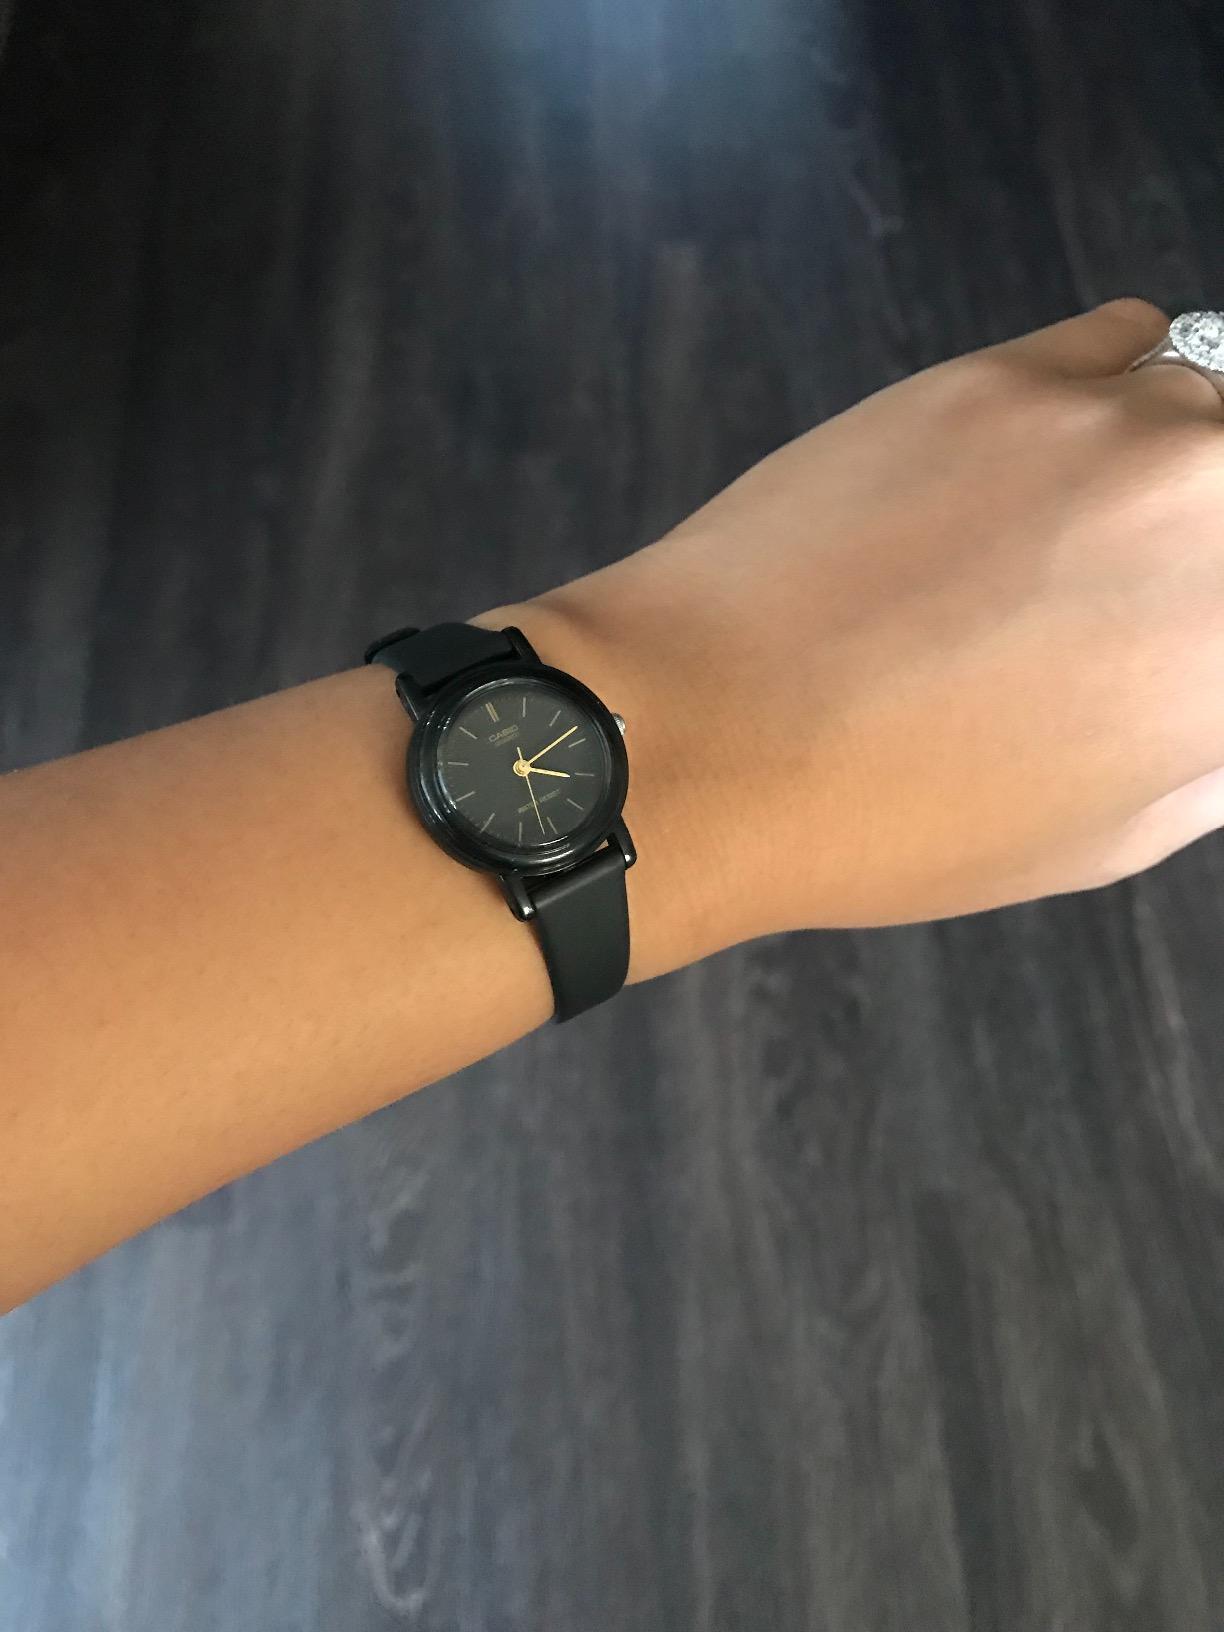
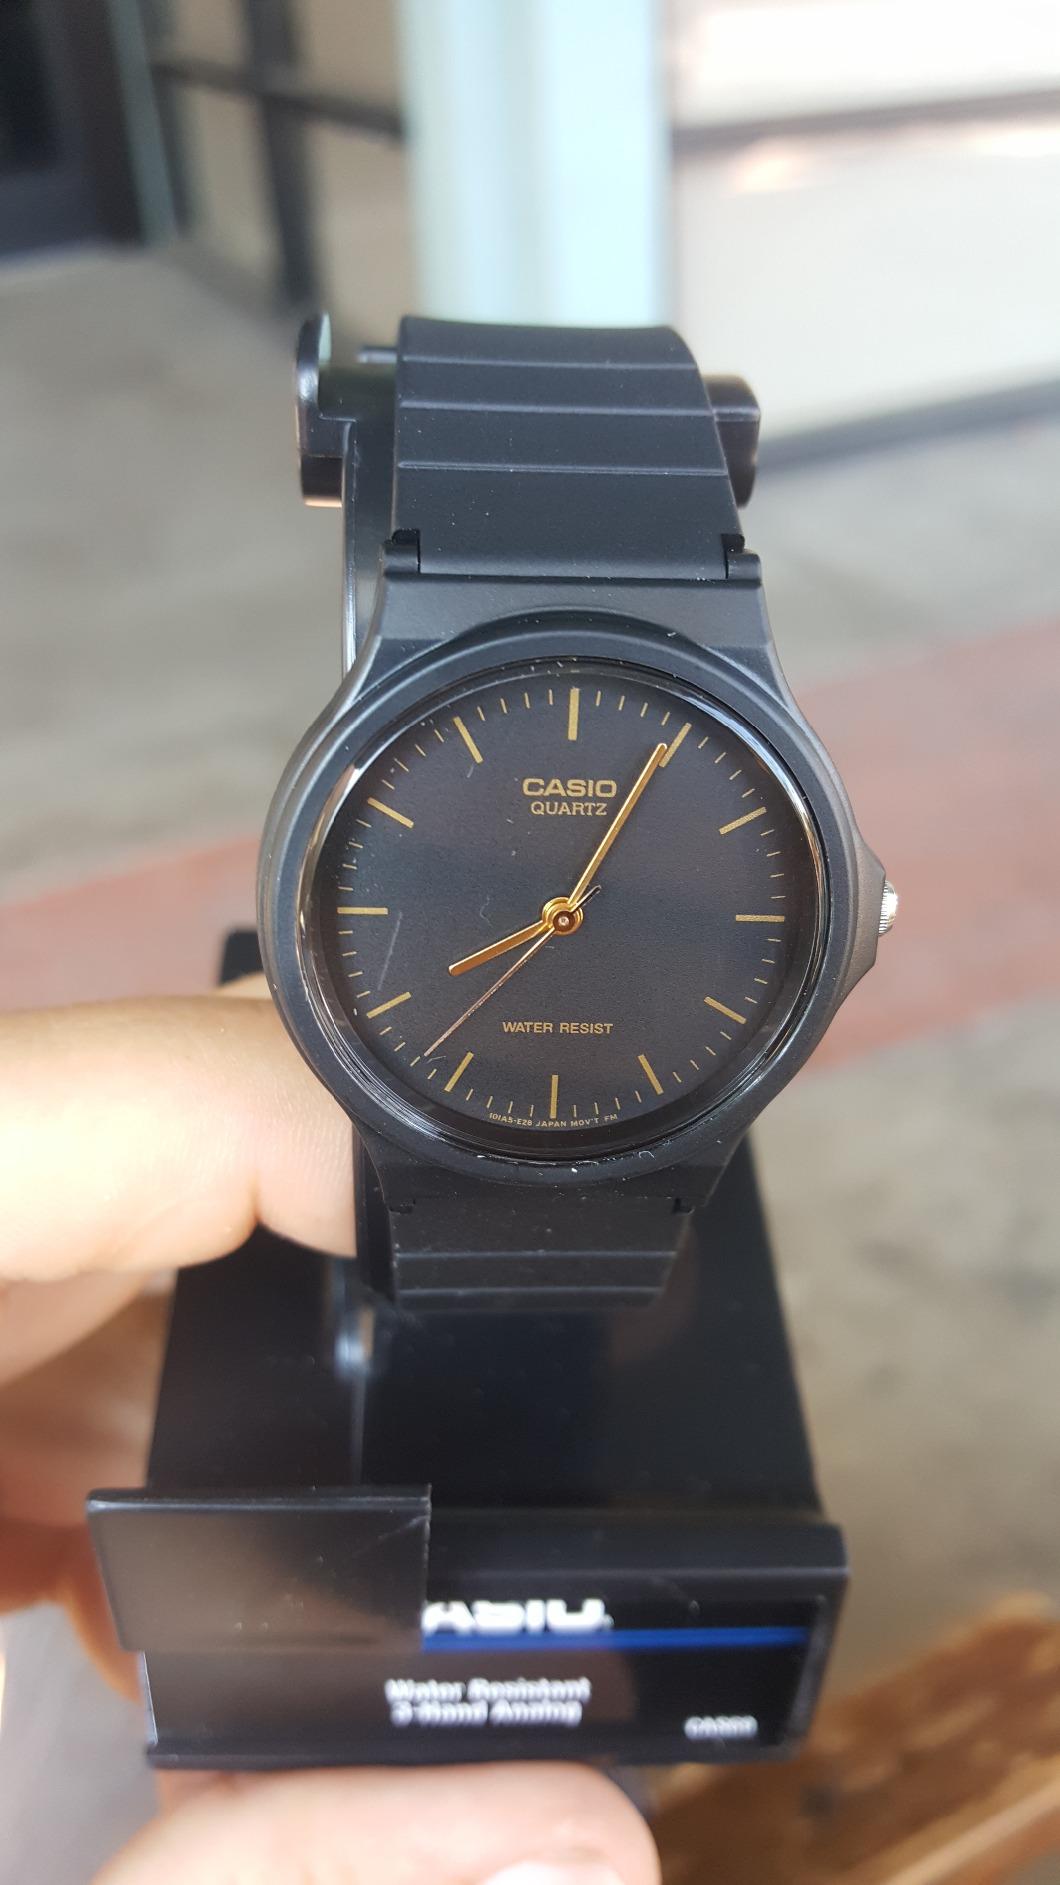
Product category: accessories_watch
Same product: no